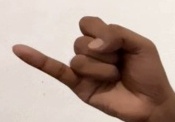
ASL sign: J